Bhopal disaster

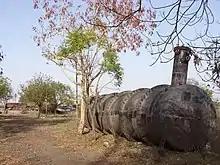
Tank E610 in 2010. During the decontamination of the plant, the tank was removed from its foundations and set aside.

By early December 1984, most of the plant's MIC related safety systems were malfunctioning and many valves and lines were in poor condition. In addition, several vent gas scrubbers had been out of service, as well as the steam boiler intended to clean the pipes. During the late evening hours of 2 December 1984, water was believed to have entered tank E610 via a side pipe during attempts to unclog it. The tank still contained the 42 tons of MIC that had been there since late October. The introduction of water into the tank resulted in a runaway exothermic reaction, which was accelerated by contaminants, high ambient temperatures, and various other factors such as the presence of iron from corroding non-stainless steel pipelines. The pressure in tank E610, although initially nominal at at 10:30 p.m., reached as of 11 p.m. Two different senior refinery employees assumed the reading was instrumentation malfunction. By 11:30 p.m., workers in the MIC area were feeling the effects of minor exposure to MIC gas and began to look for a leak. One was found by 11:45 p.m. and reported to the MIC supervisor on duty at the time. The decision was made to address the problem after a 12:15 a.m. tea break, and in the meantime, employees were instructed to continue looking for leaks. The problem was discussed by MIC area employees during the break.